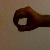
The image shows a hand gesture representing the number 0 in Indian Sign Language.